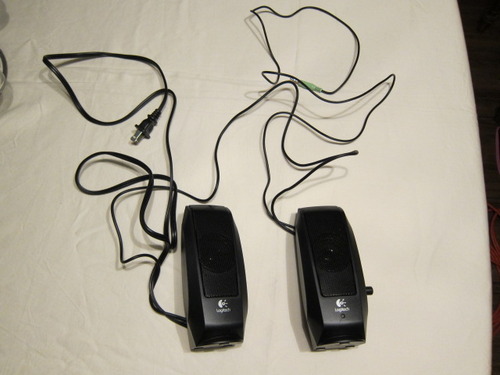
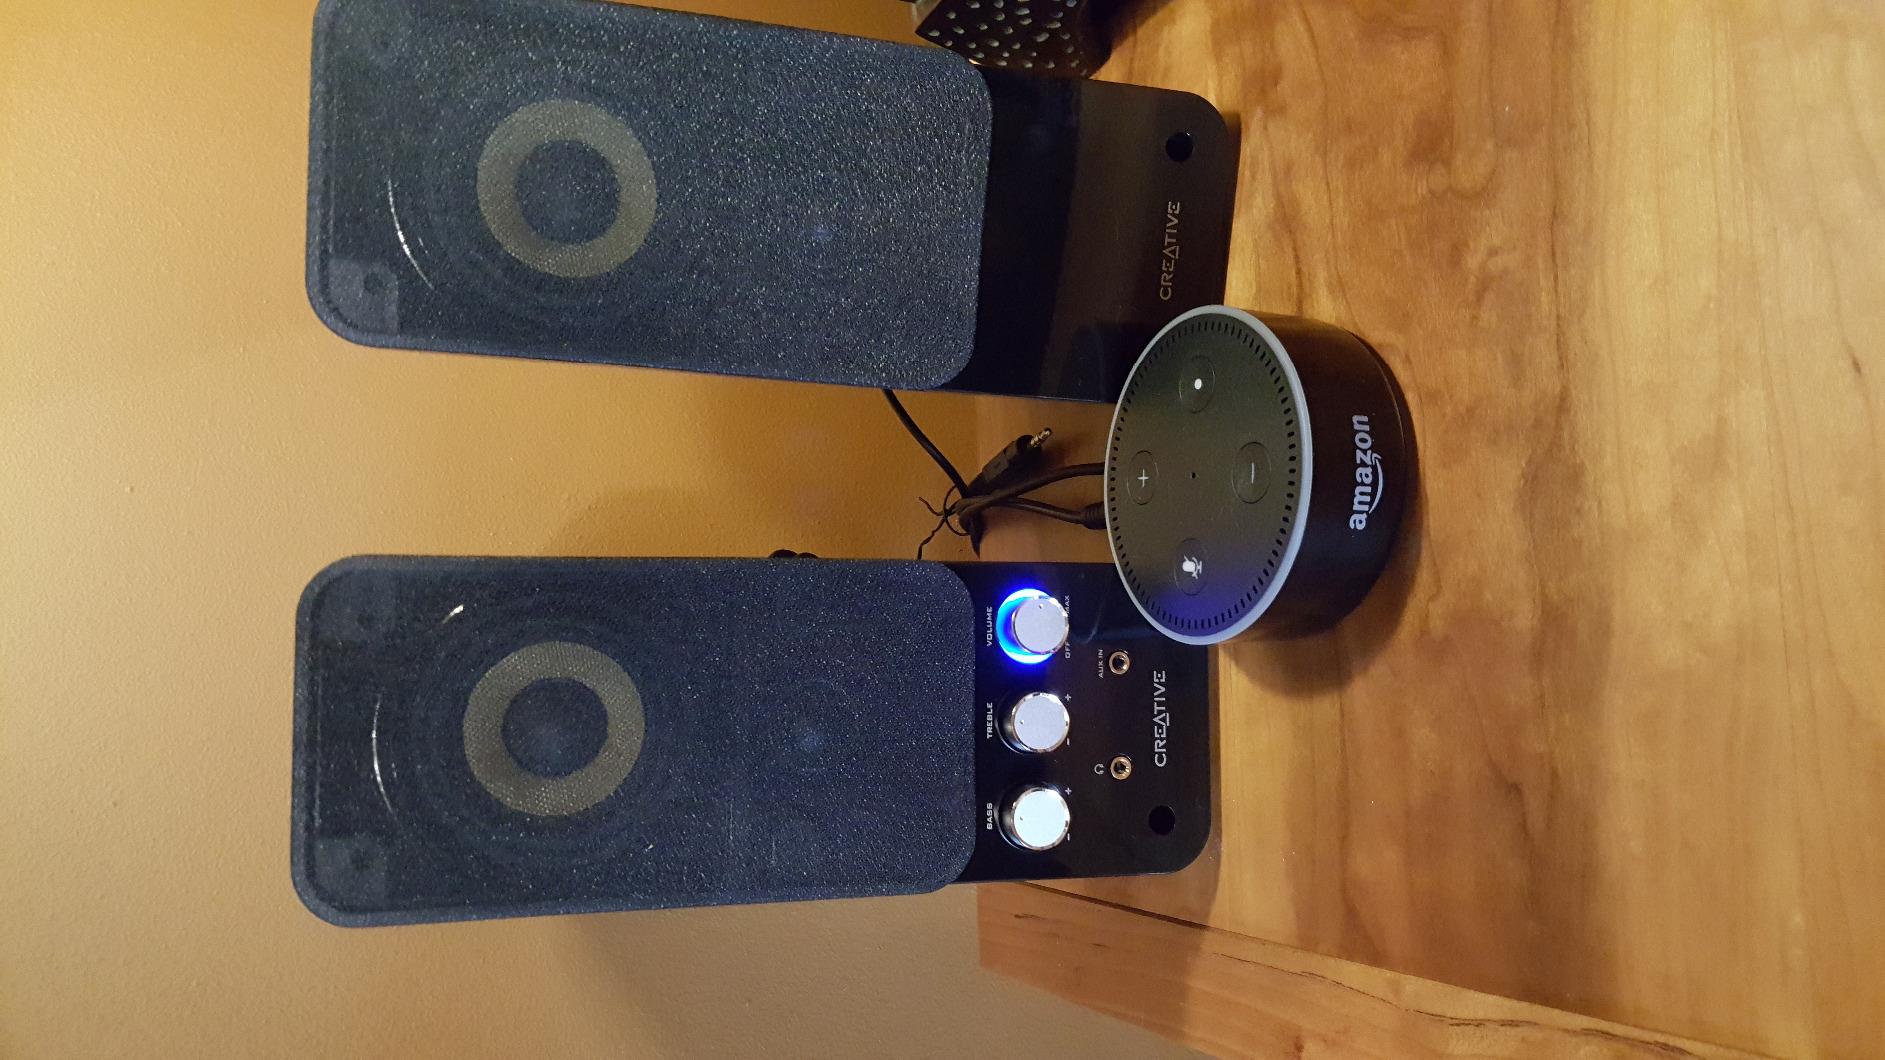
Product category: speaker
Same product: no